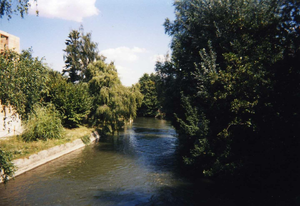
La Leitha est une rivière d'Europe centrale, formée par la réunion de deux torrents. Entre Ebenfurth et Leithaprodersdorf et entre Bruck an der Leitha et Gattendorf, la Leitha sert aujourd'hui de frontière entre la Basse-Autriche et le Burgenland. Avant 1921, elle constituait la frontière entre l'Autriche et la Hongrie.